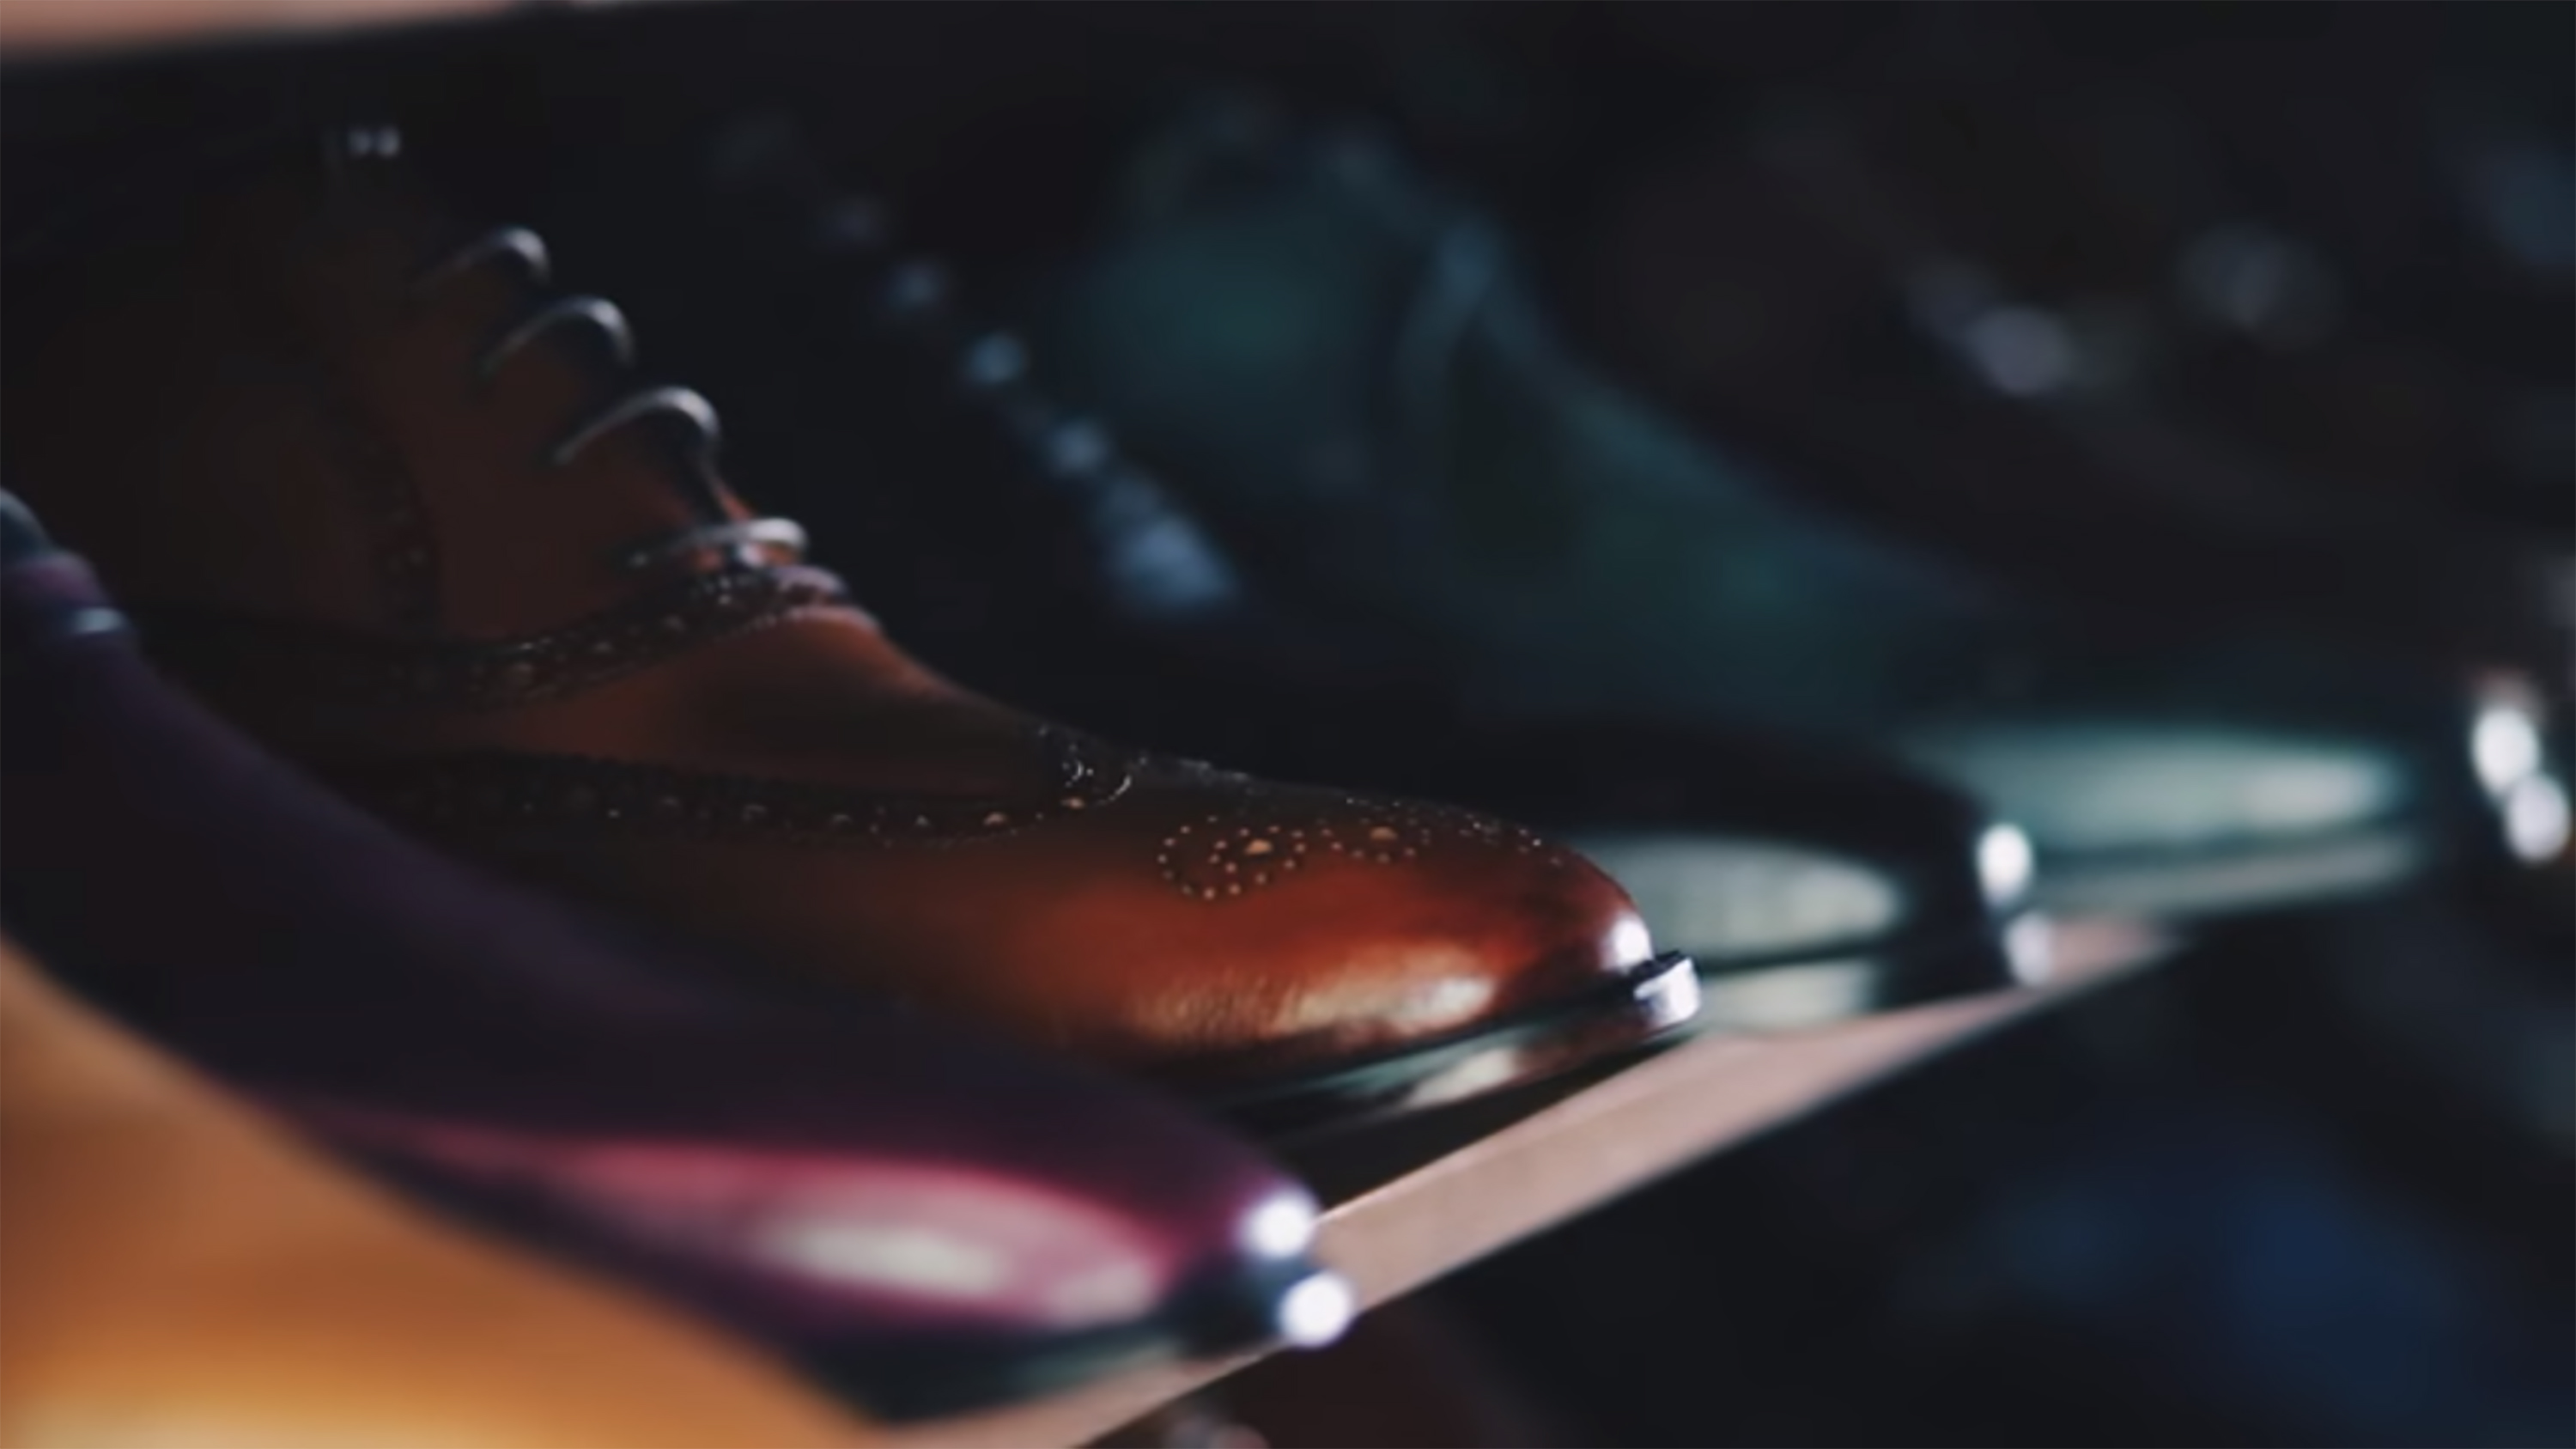
shoe, leather, photography, glass, leg, macro, black, close up, shoes, footwear, macro photography